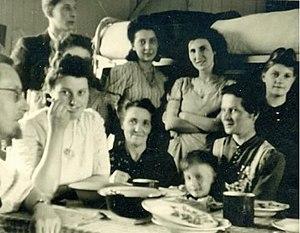
Familles mosellanes internées au camp spécial de Striegau par les nazis pour les "" rééduquer "". Famille considérées comme opposant du fait de leur francophilie du refus pour certains membres d'intégrer l'armée allemande."
Le statut français de Patriotes résistant à l'occupation se rapporte aux résistants à l'Occupation durant la Seconde Guerre mondiale, refusant « l’annexion de fait » des départements alsaciens, celui de la Moselle et ses conséquences.